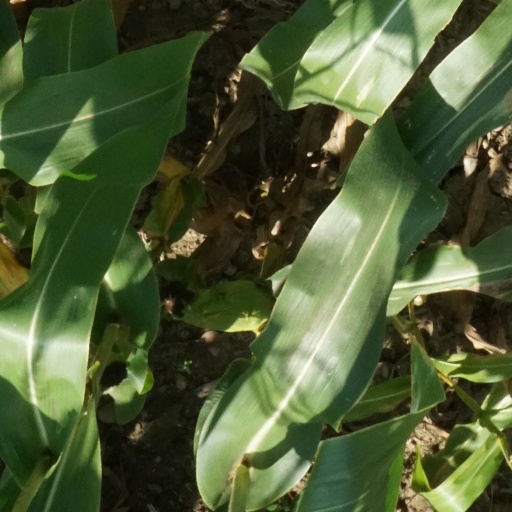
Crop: maize; corn